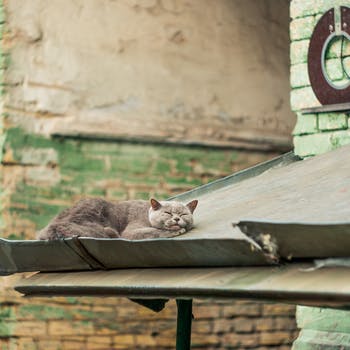
Label: No Watermark